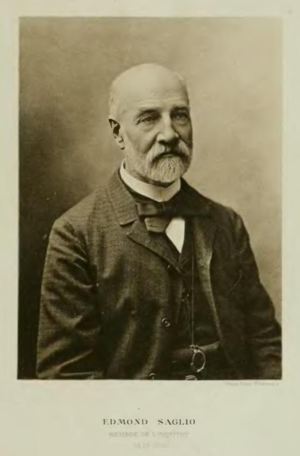
Edmond Saglio (1828-1911)
Edmond Saglio, né le 9 juin 1828 à Paris où il est mort le 7 décembre 1911, est un archéologue français.